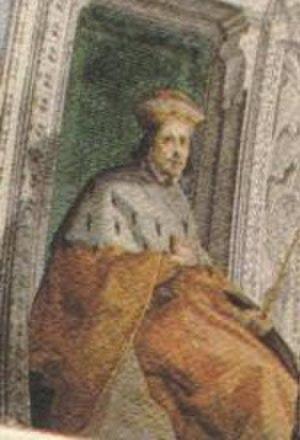
Antoniotto Adorno a été doge de Gênes.